Moselle's 4th constituency

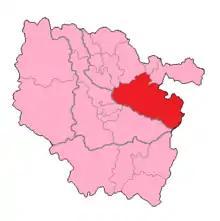
Moselle's 4th Constituency shown within Lorraine

The 4th constituency of Moselle is a French legislative constituency in the Moselle "département".